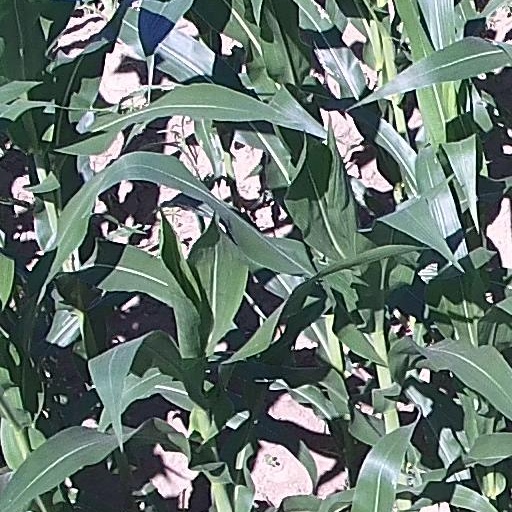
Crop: maize; corn